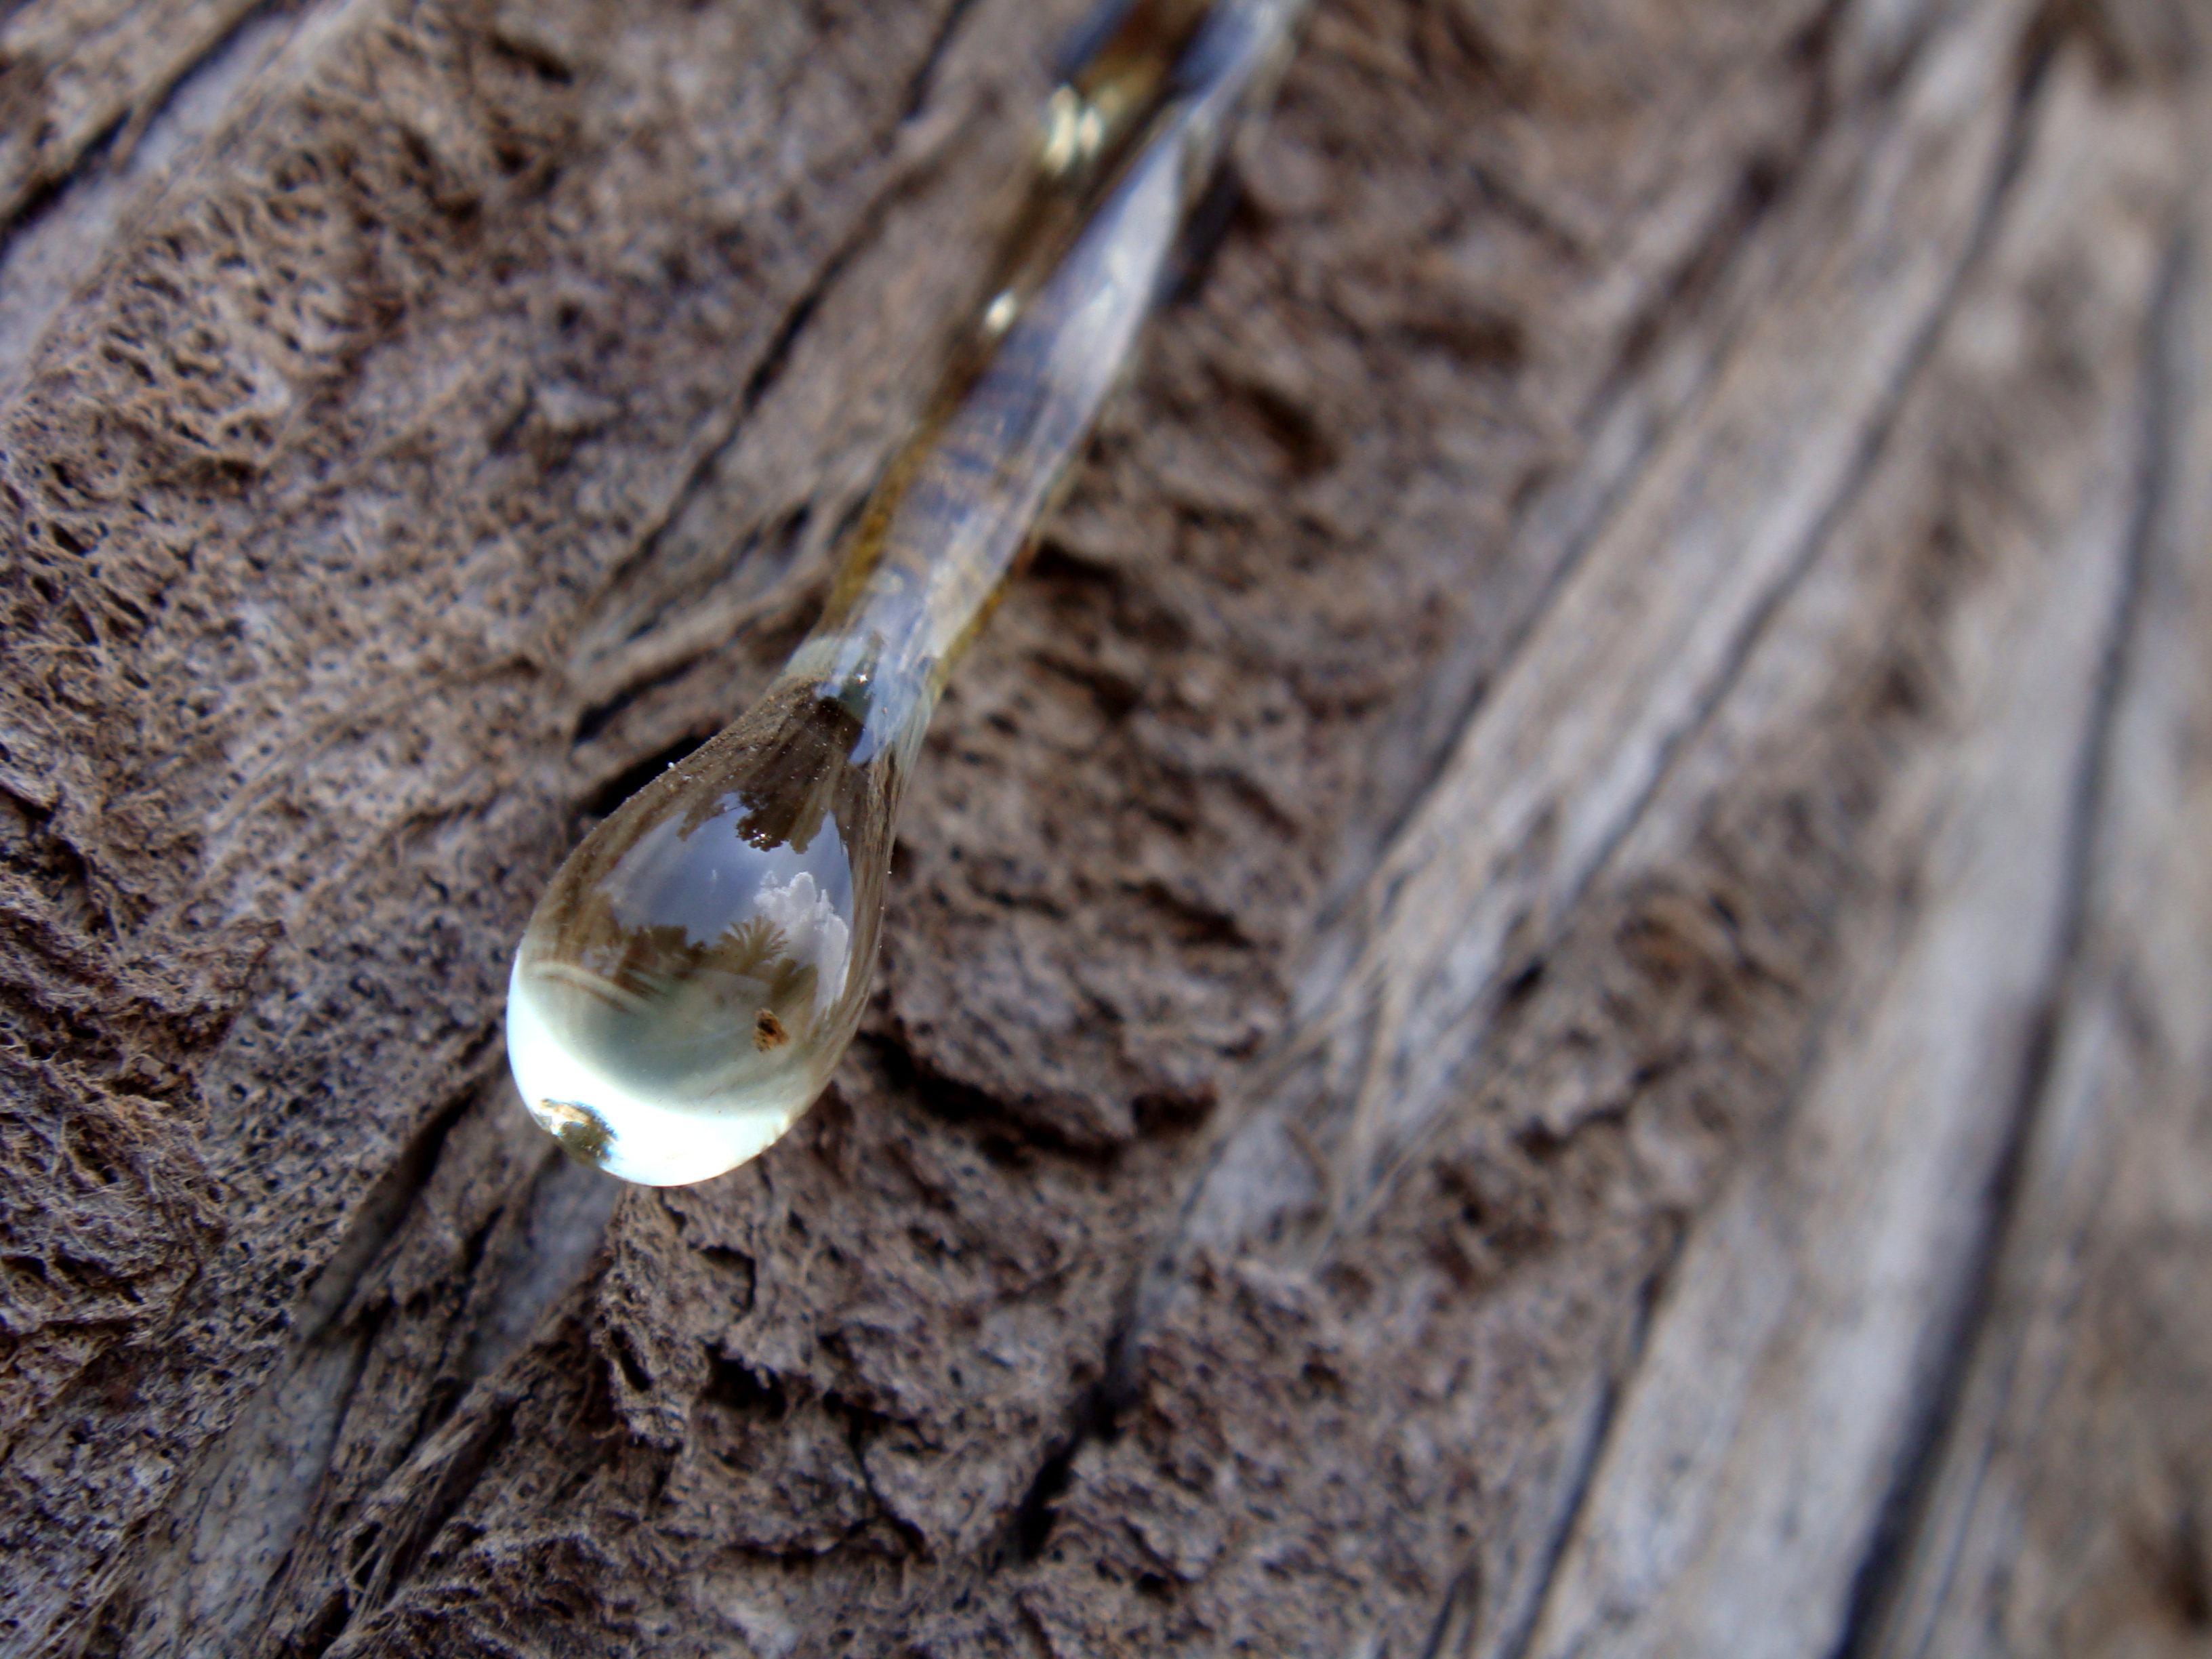
nature, branch, wood, leaf, flower, wildlife, soil, fauna, close up, macro photography